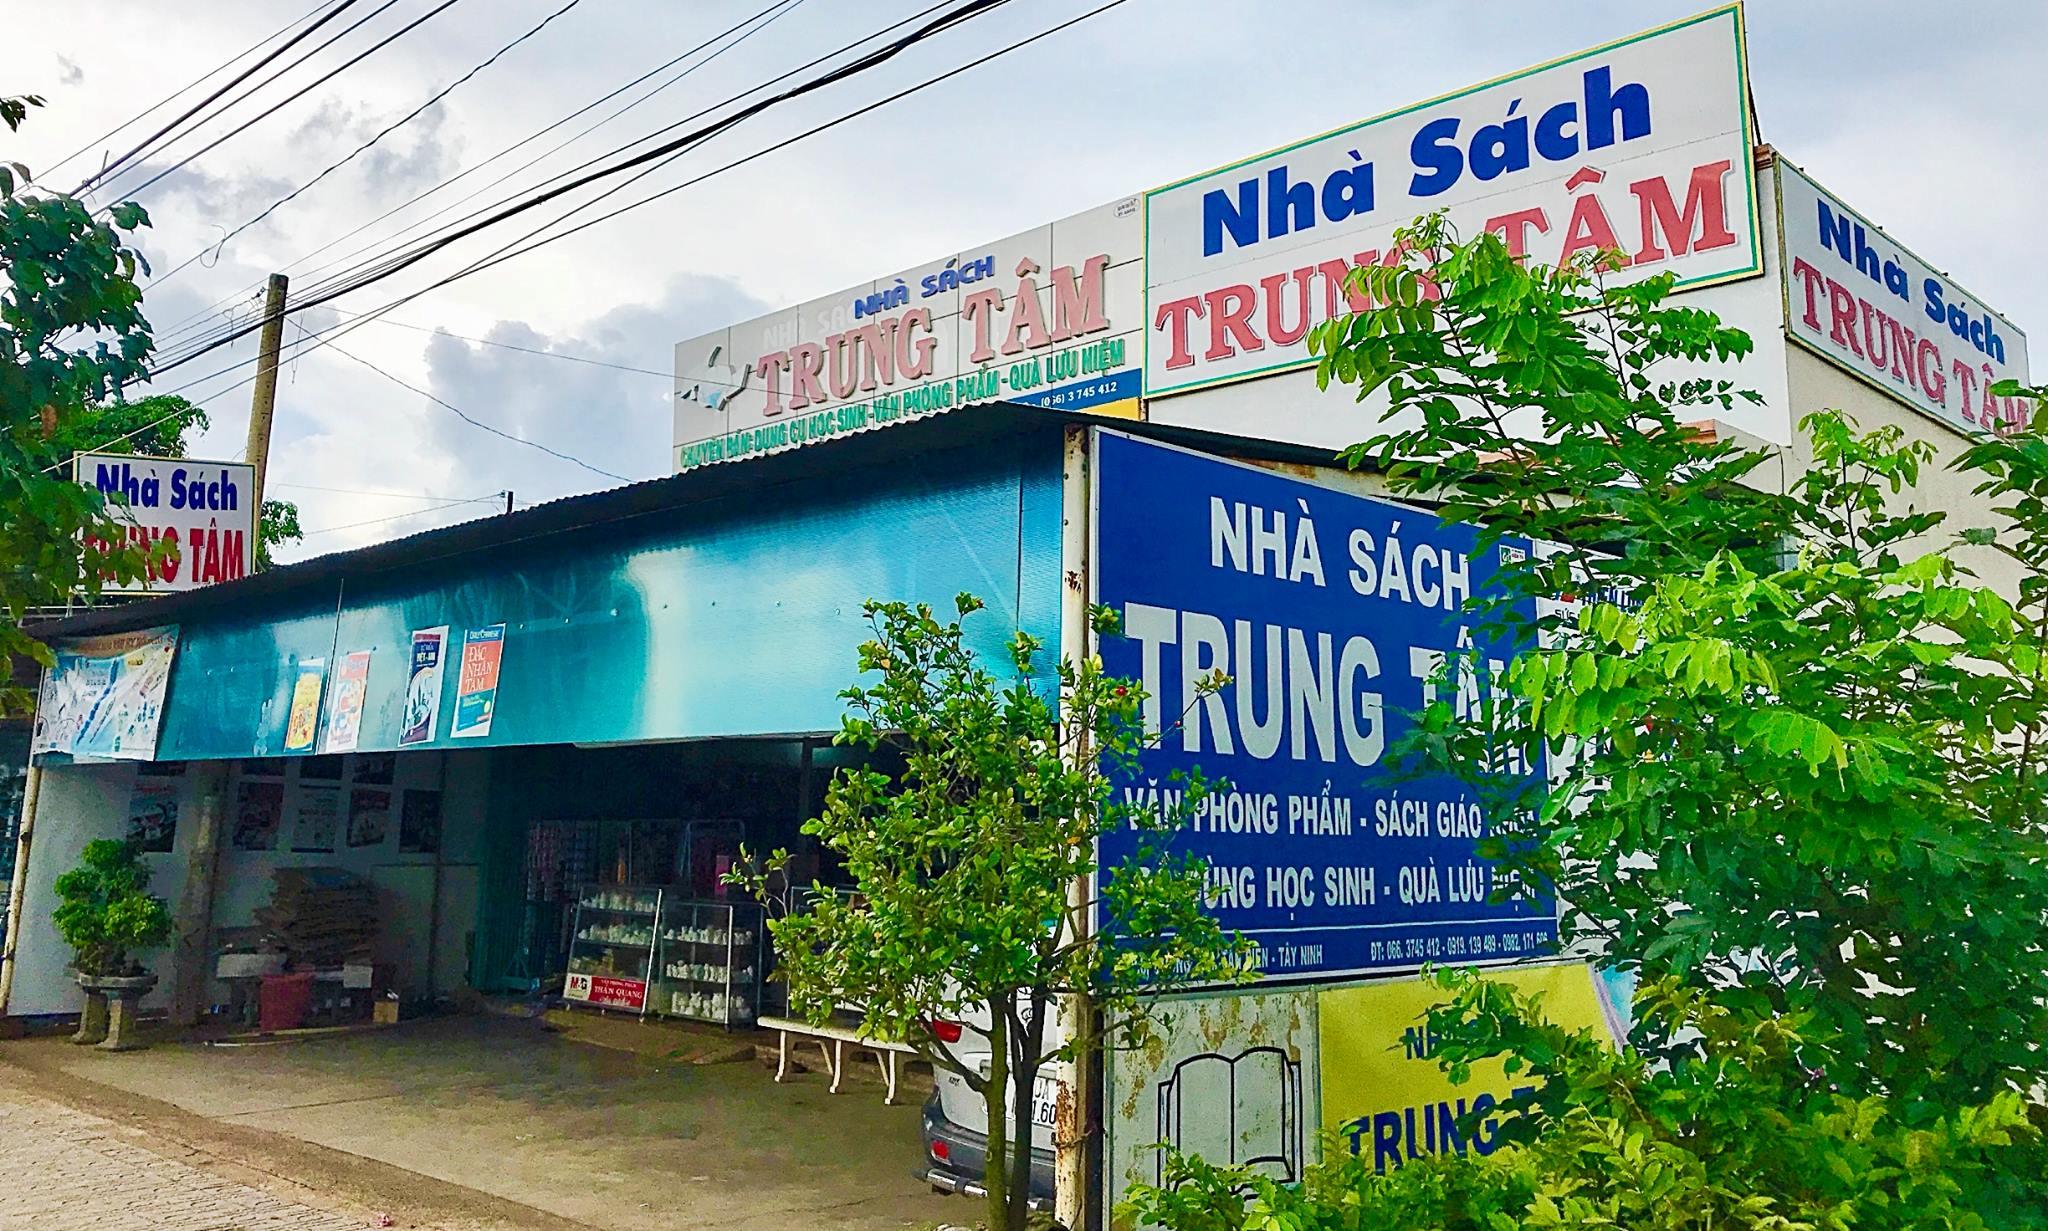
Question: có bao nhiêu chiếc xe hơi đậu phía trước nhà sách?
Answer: có một chiếc xe hơi đậu phía trước nhà khách